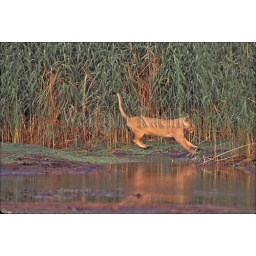
Botswana, okavango delta, mombo island, lioness, in front of reeds, jumping over water